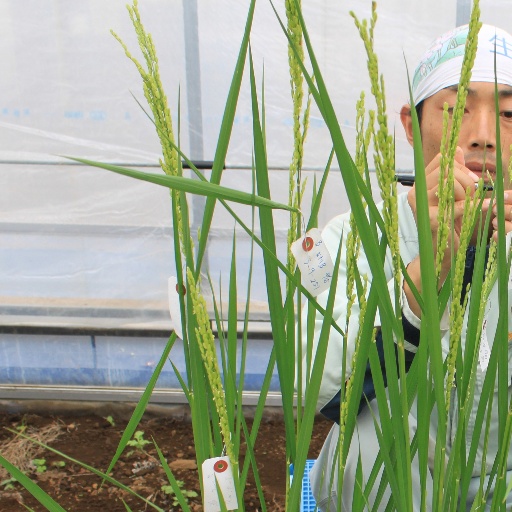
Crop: rice